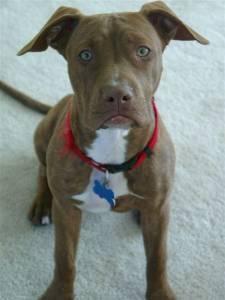
american pit bull terrier